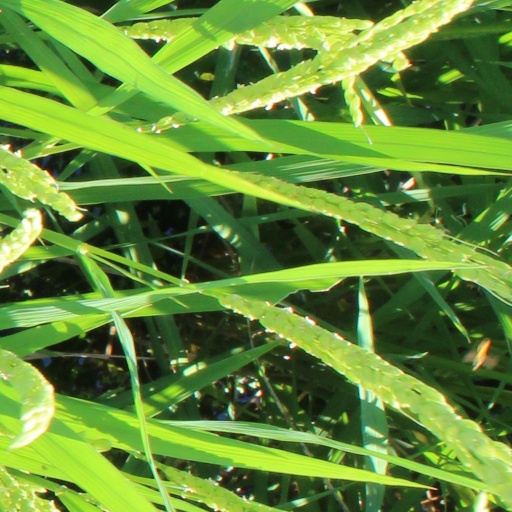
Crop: rice